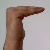
The image shows a hand gesture representing a space in Indian Sign Language.